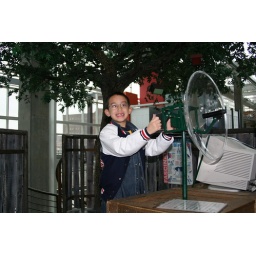
Eidan is listening to bird sounds in a tree house inside Science City.